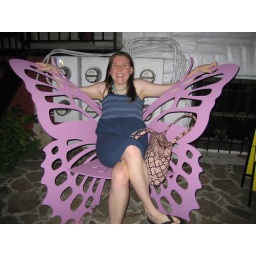
Mara in the random butterfly chair on the street